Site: brandenburg
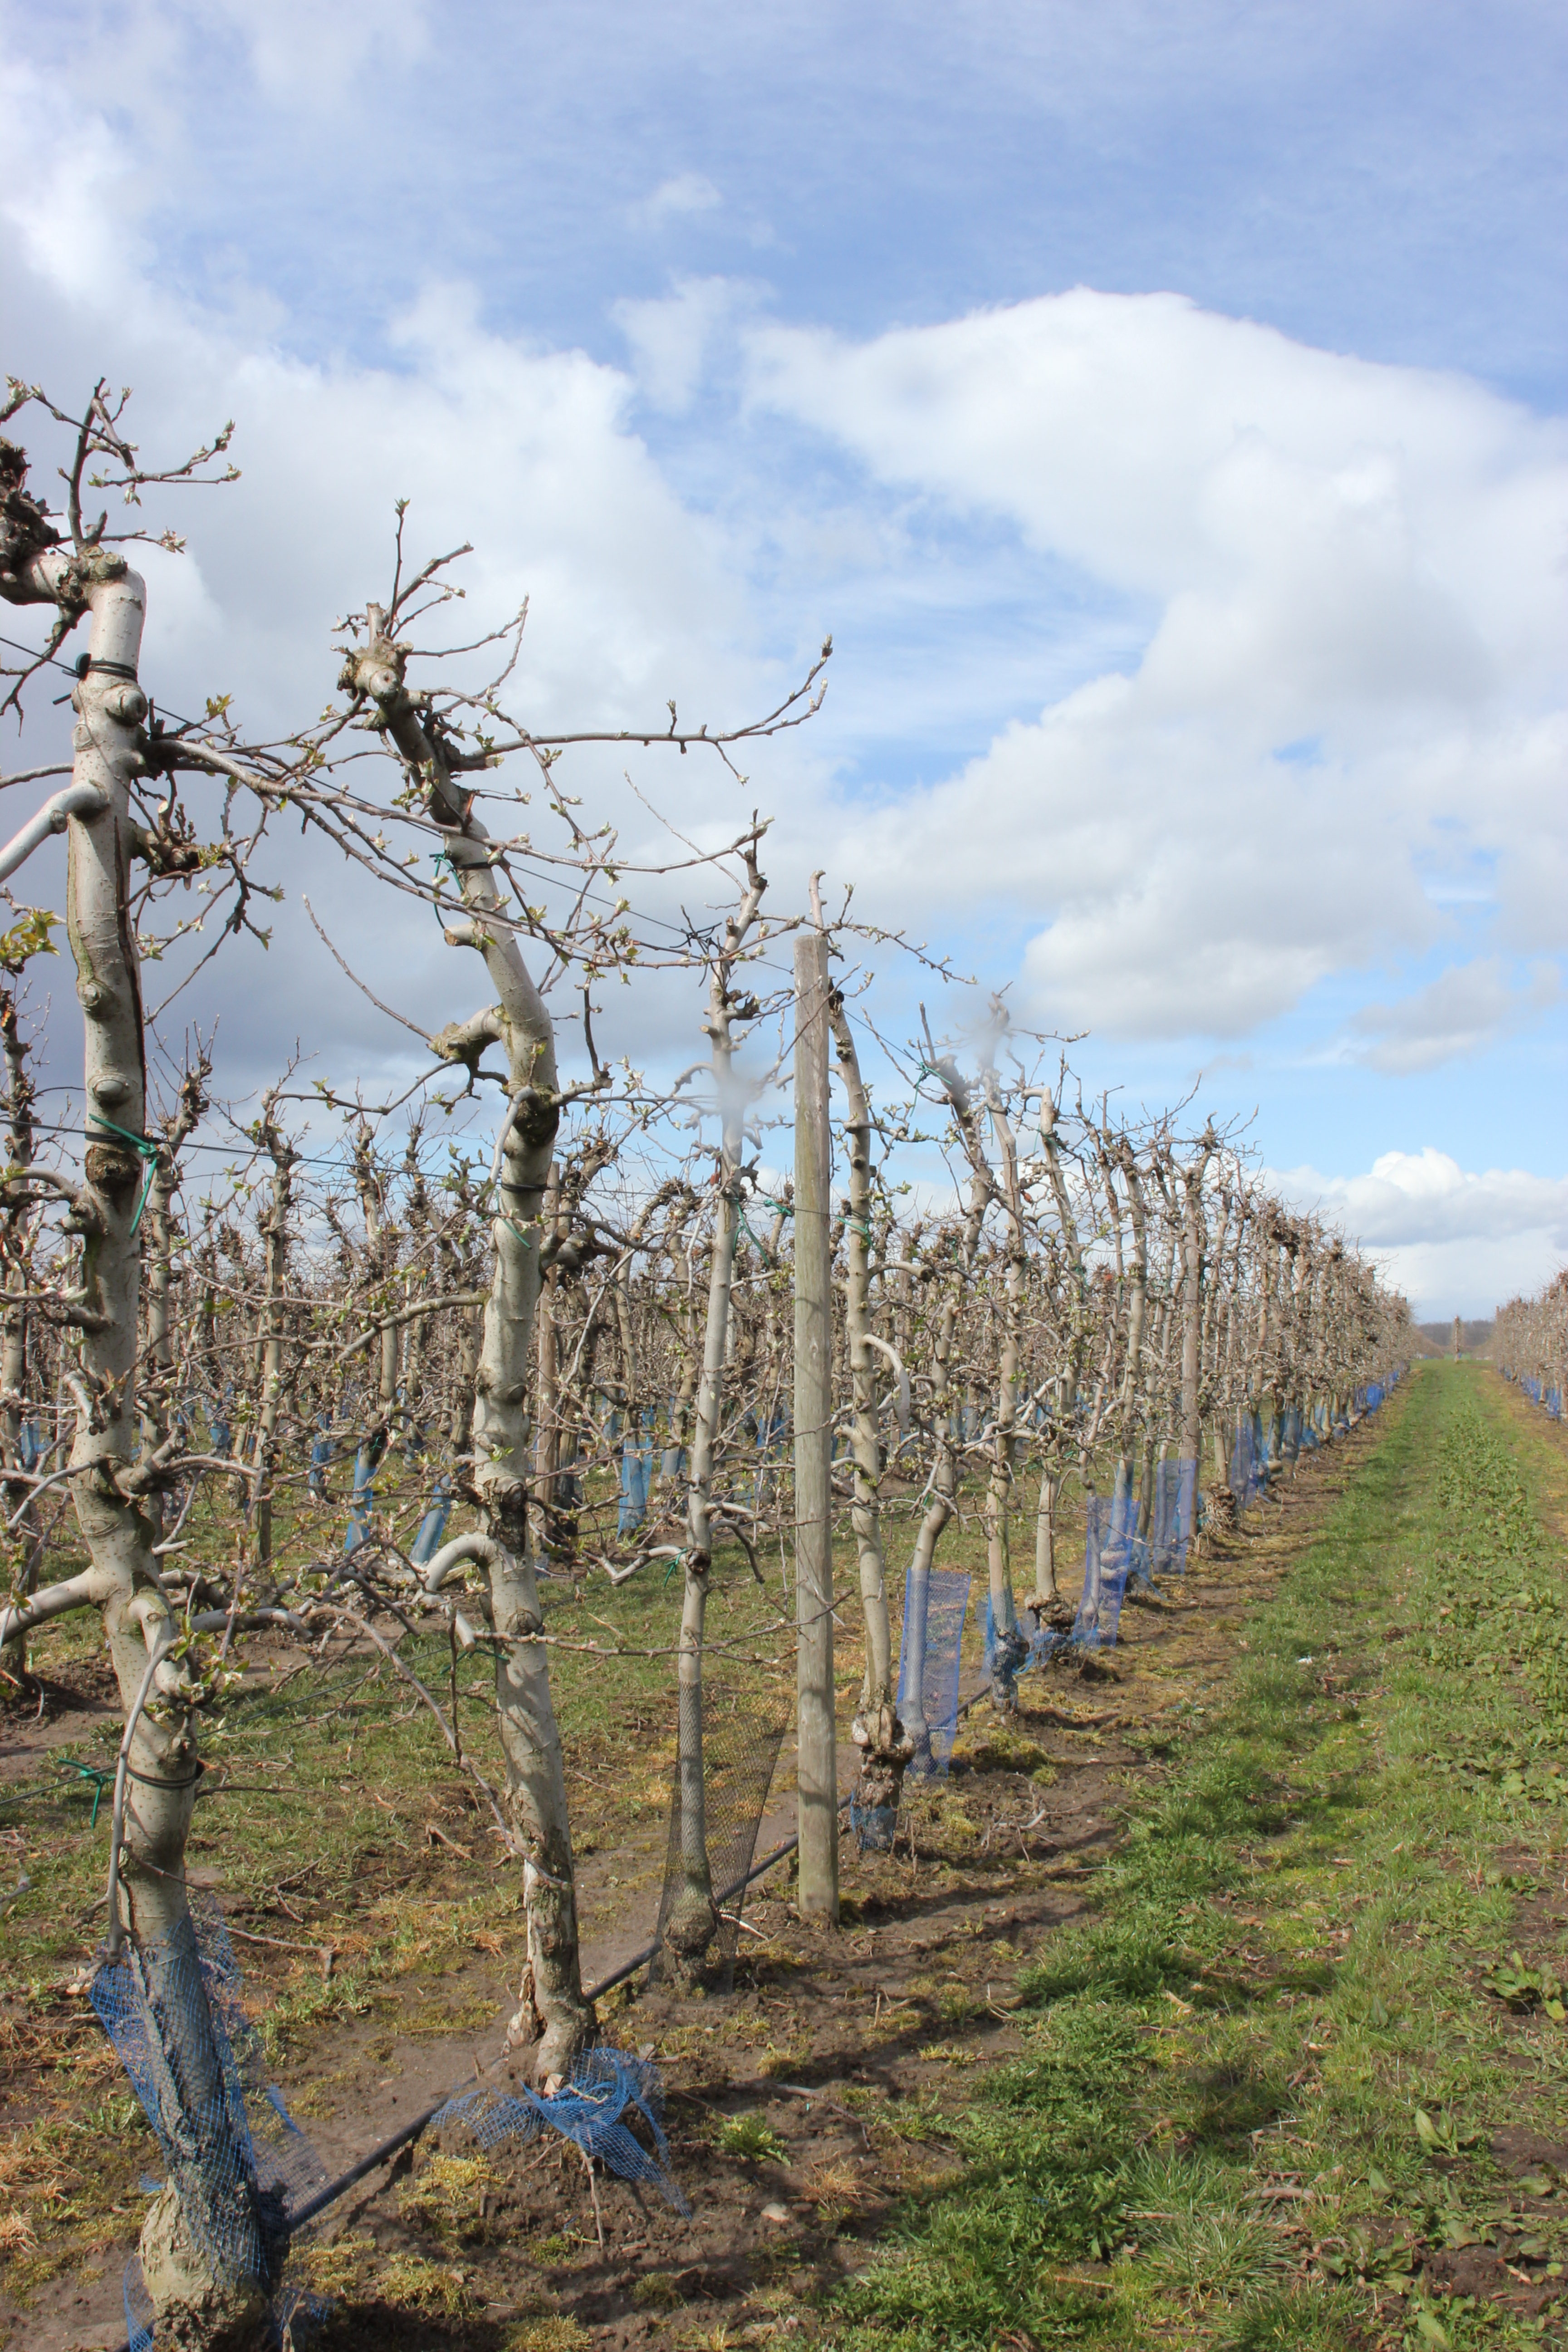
Growth stage (BBCH 55): Inflorescence emergence